Naval Aircraft Factory TG

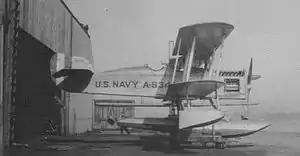

The Naval Aircraft Factory TG were a series of prototype seaplanes for gunnery training designed and built by the United States Navy's Naval Aircraft Factory.